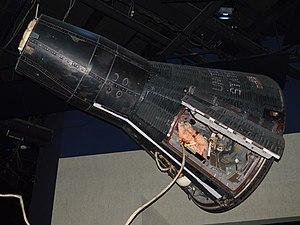
Charles Conrad Jr. dit Pete Conrad, né le 2 juin 1930 à Philadelphie et mort le 8 juillet 1999 à Ojai, est un aviateur naval, pilote d'essai, ingénieur en aéronautique, astronaute et homme d'affaires américain. Il est le troisième des douze hommes ayant foulé le sol lunaire à ce jour.